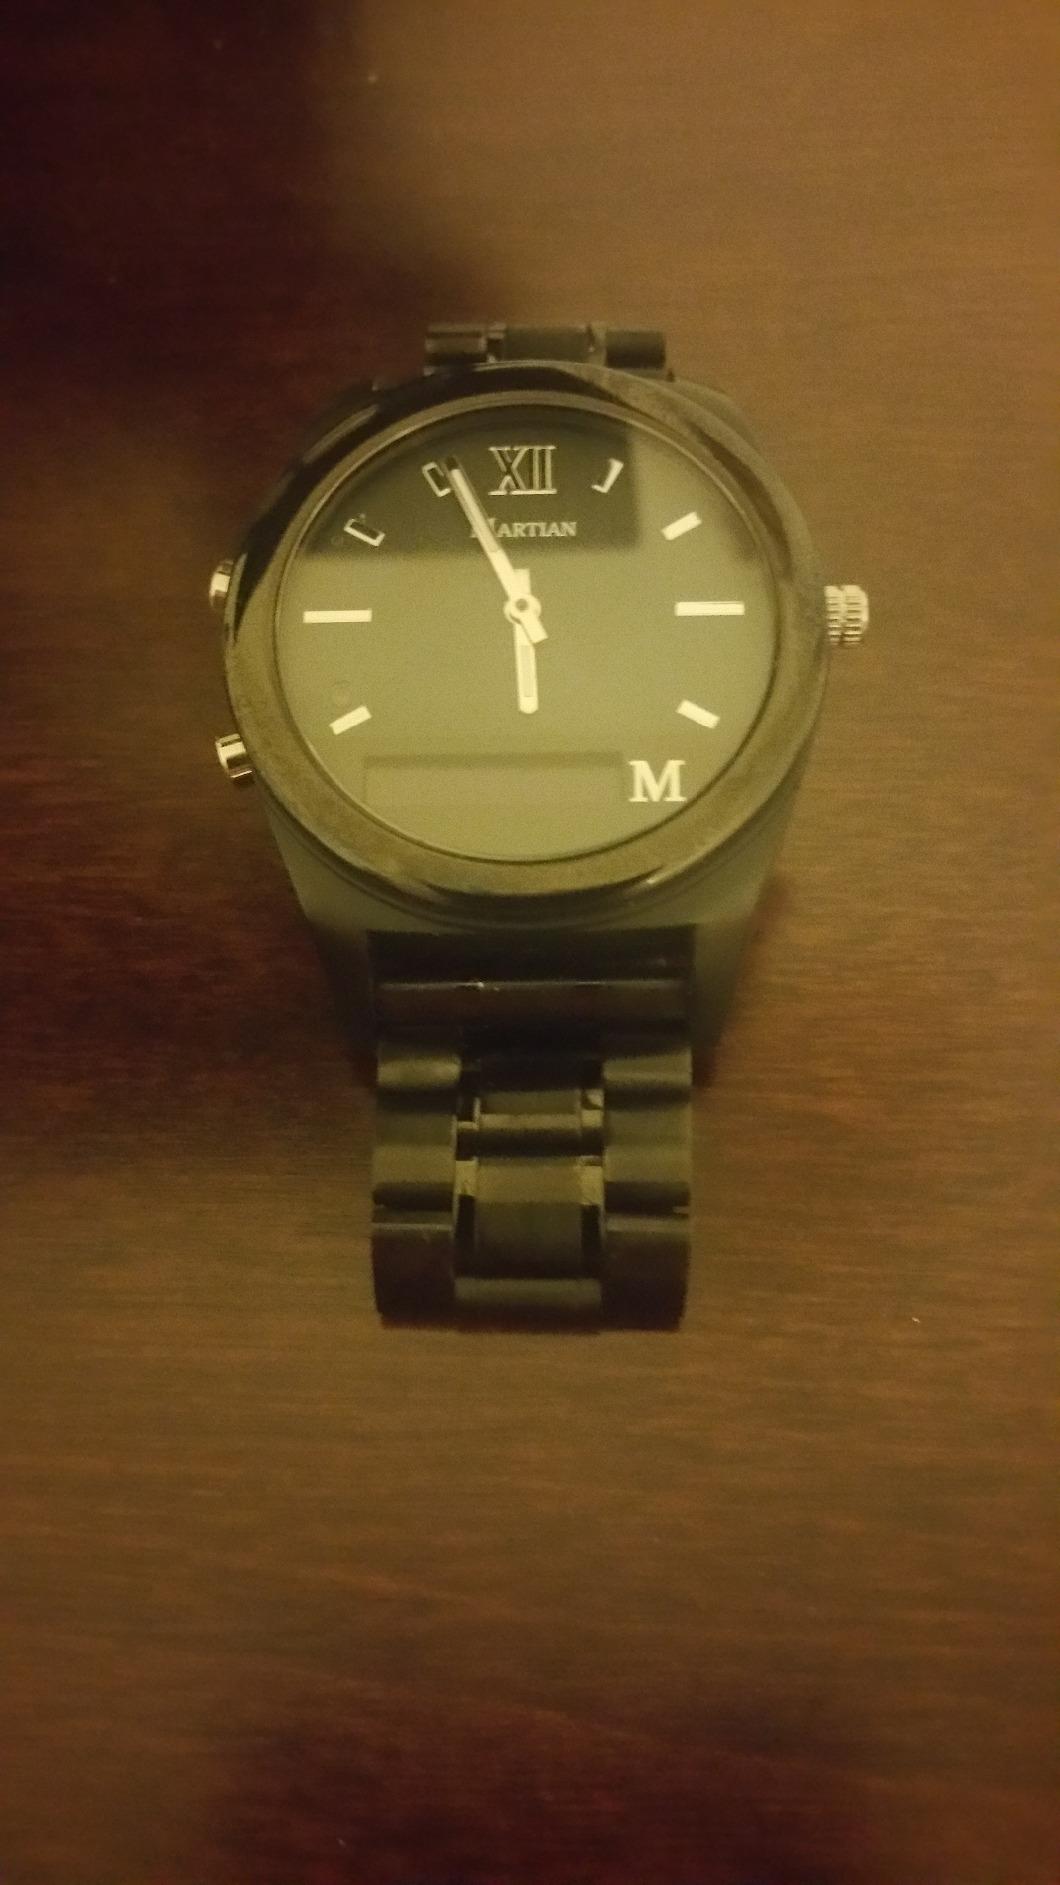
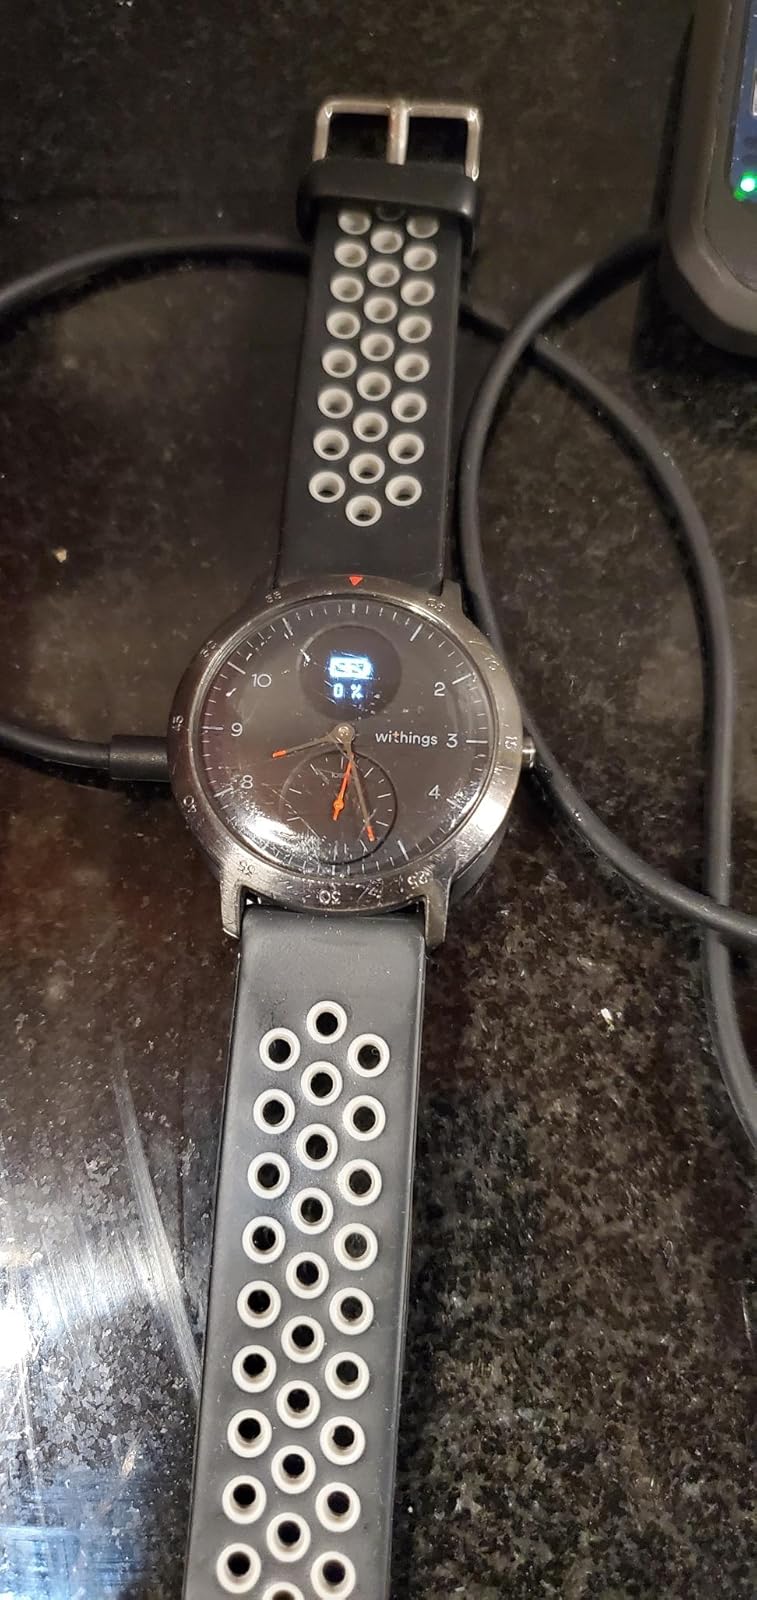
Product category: smartwatch
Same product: no